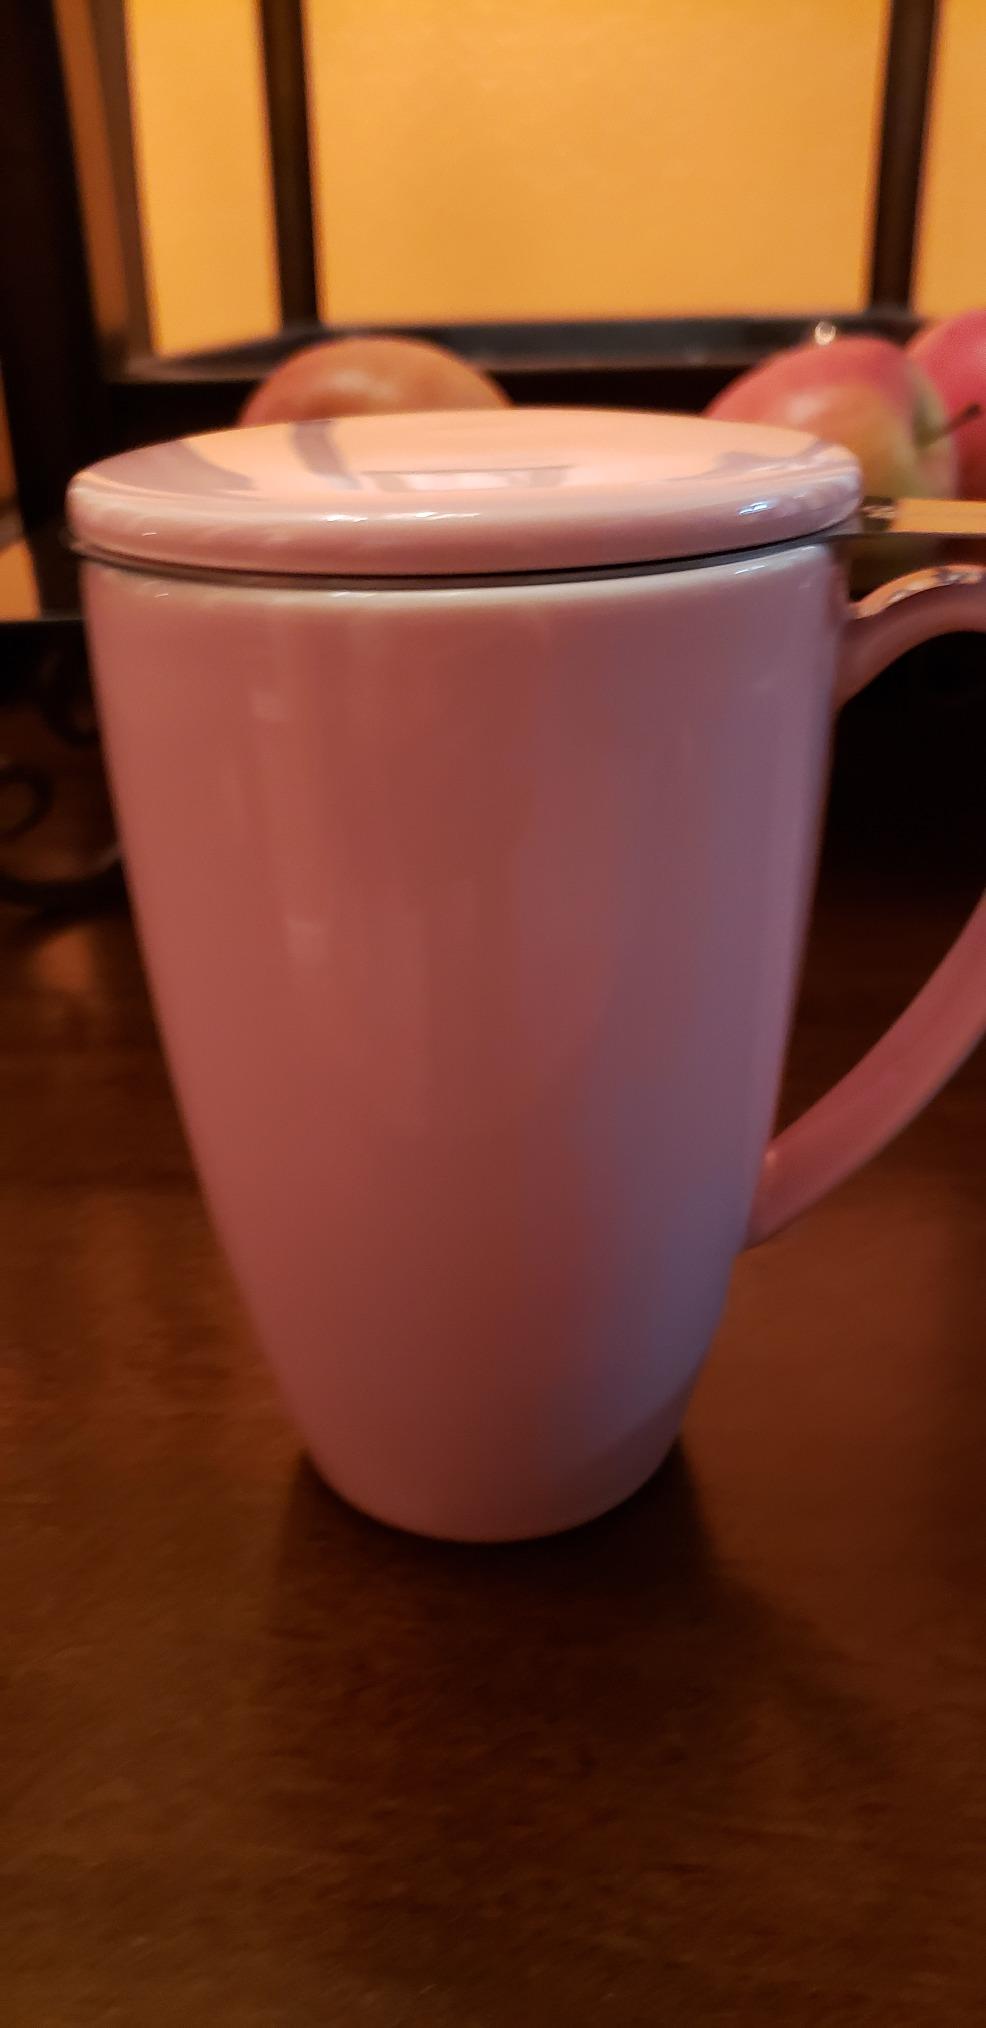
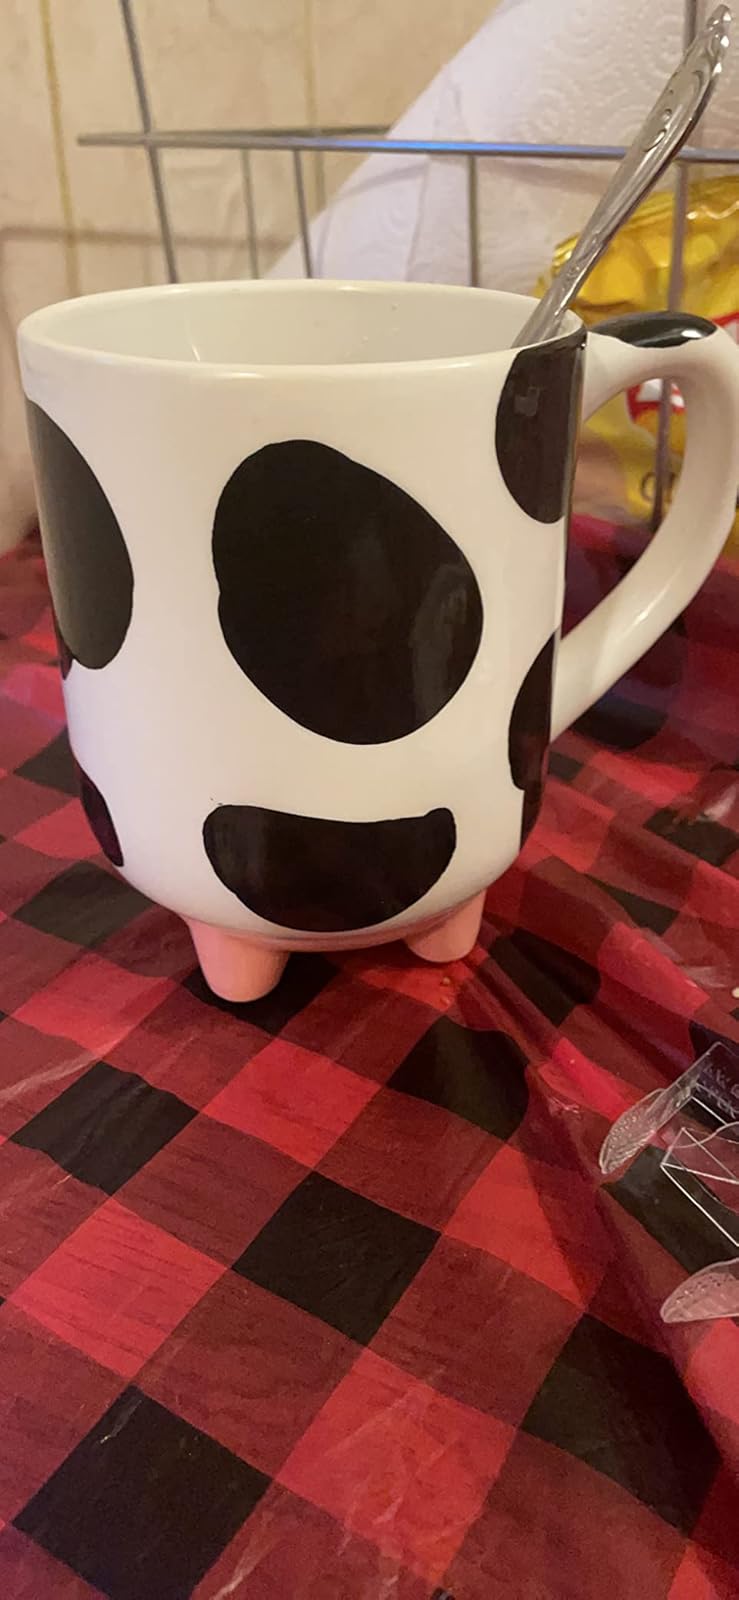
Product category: items_mug
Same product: no